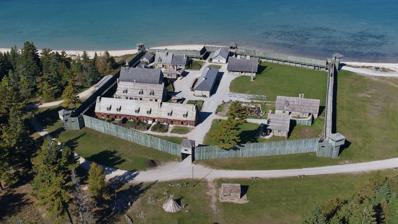
Building: Fort Michilimackinac
Country: United States of America
Year built: 1715
Archaeological site in Michigan, United States Not to be confused with Fort Mackinac . See also: Michilimackinac United States historic place Fort Michilimackinac U.S. National Register of Historic Places U.S. National Historic Landmark Michigan State Historic Site Location Near Mackinac Bridge, Mackinaw City, Michigan Built 1715 NRHP reference No. 66000395 MSHS No. P565 Significant dates Added to NRHP October 15, 1966 Designated NHL October 9, 1960 Designated MSHS February 18, 1956 Colonial Michilimackinac Historic State Park Location in Michigan Show map of Michigan Fort Michilimackinac (the United States) Show map of the United States Location Wawatam Township , Emmet County, Michigan , United States Coordinates 45°47′12″N 84°44′9.52″W / 45.78667°N 84.7359778°W / 45.78667; -84.7359778 Area 37 acres (15 ha) Administered by Michigan Department of Natural Resources Designation Michigan state park Website Official website Fort Michilimackinac was an 18th-century French , and later British , fort and trading post at the Straits of Mackinac ; it was built on the northern tip of the lower peninsula of the present-day state of Michigan in the United States . Built around 1715, and abandoned in 1783, it was located along the straits that connect Lake Huron and Lake Michigan of the Great Lakes of North America . A reconstruction of the fort is preserved as the main feature of Colonial Michilimackinac Historic State Park . The present-day village of Mackinaw City developed around the site of the fort, which has been designated as a National Historic Landmark . It is preserved as an open-air historical museum, with several reconstructed wooden buildings and palisade, and is now part of the state park. History Fort Michilimackinac state historic marker The primary purpose of the fort was as part of the French-Canadian trading post system, which stretched from the Atlantic Coast and the St. Lawrence River to the Great Lakes, and south to the Mississippi River through the Illinois Country . The fort served as a supply depot for traders in the western Great Lakes. The French had first established a presence in the Straits of Mackinac in 1671 when Father Marquette established the Jesuit St. Ignace Mission at present-day St. Ignace in the Upper Peninsula of Michigan . In 1683, they augmented the mission with Fort de Buade . In 1701, Sieur de Cadillac moved the French garrison to Fort Detroit and closed the mission. By 1713, however, the French decided to re-establish a presence along the Straits of Mackinac, and built the wooden Fort Michilimackinac on the northern tip of the lower peninsula. They sent Constant le Marchand de Lignery with a contingent of soldiers and workmen in 1715 to accomplish the job. Over the decades, they made several modifications and expansions to the palisade walls. Chevalier Jacques Testard de Montigny , who was a Lt. and a Knight of the Order of St. Louis , was appointed in 1730 and served for three years as commandant of the fort. He was previously commandant of Fort La Baye ( Green Bay, Wisconsin ). Many of his relatives settled in Michigan. The French relinquished the fort, along with their territory in Canada , to the British in 1761 following their defeat in the French and Indian War , the North American front of the Seven Years' War . The British continued to operate the fort as a major trading post, but most residents were French and Métis (Ojibwe-French), who spoke predominantly French and worshipped at Sainte Anne Church in a small log structure.  Other civilian residents included British fur traders, some of whom resided within the fort in the southeastern row house. The Ojibwe in the region soon became dissatisfied with British policies, particularly their cancellation of the annual policy of distributing gifts to the Indians. On June 2, 1763, as part of the larger conflict known as Pontiac's War , a group of Ojibwe staged a game of baaga'adowe (a forerunner of modern lacrosse ) outside the fort as a ruse to gain entrance. After entering the fort, they killed most of the British inhabitants. They held the fort for a year before the British regained control, promising to offer more and better gifts to the native inhabitants of the area. The British eventually determined that the wooden fort on the mainland was too vulnerable. In 1781 they built a limestone fort on nearby Mackinac Island . Now known as Fort Mackinac , it was initially named Fort Michilimackinac. The British then moved related buildings to the island by dismantling them and moving them across the water in the summer and over ice in winter to the island during the next two years. Ste. Anne's Church was also moved. Patrick Sinclair , the lieutenant governor of Michilimackinac, ordered the remains of the original Fort Michilimackinac to be burned after the move. Today Recreated buildings inside the fort In 1960 the fort grounds were designated a National Historic Landmark . The grounds were then restored, largely through archaeologically informed reconstruction, as a tourist attraction. The fort and grounds operate, as of 2024, as part of Colonial Michilimackinac Historic State Park]] in Mackinaw City , a major component of the Mackinac State Historic Parks. Interpreters, both paid and volunteer, help bring the history to life with music, live demonstrations and reenactments, including musket and cannon firing demonstrations. The site has numerous reconstructed historical wooden structures based on archeological excavations. This is considered one of the most extensively excavated early colonial French archaeological sites in the United States. The state park grounds feature the foot of the Mackinac Bridge , the Old Mackinac Point Lighthouse , dating from 1892, a day-use park with a view of the Mackinac Bridge and Mackinac Island, and a visitor center with gift shop. See also Michigan portal France portal North America portal History portal Banknote of Fort Michilmackinac List of National Historic Landmarks in Michigan National Register of Historic Places listings in Emmet County, Michigan References